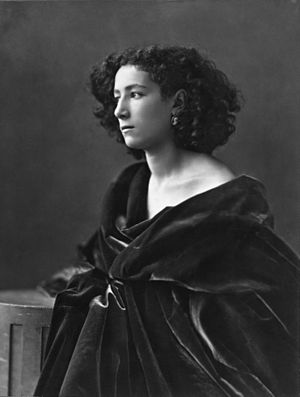
Sarah Bernhardt
Sarah Bernhardt (1864)
Sarah Bernhardt var en fransk skuespiller med international stjernestatus. Bl.a. kendt for titelrollerne i Kameliadamen og Hamlet. Turnerede i Europa, USA og Australien.